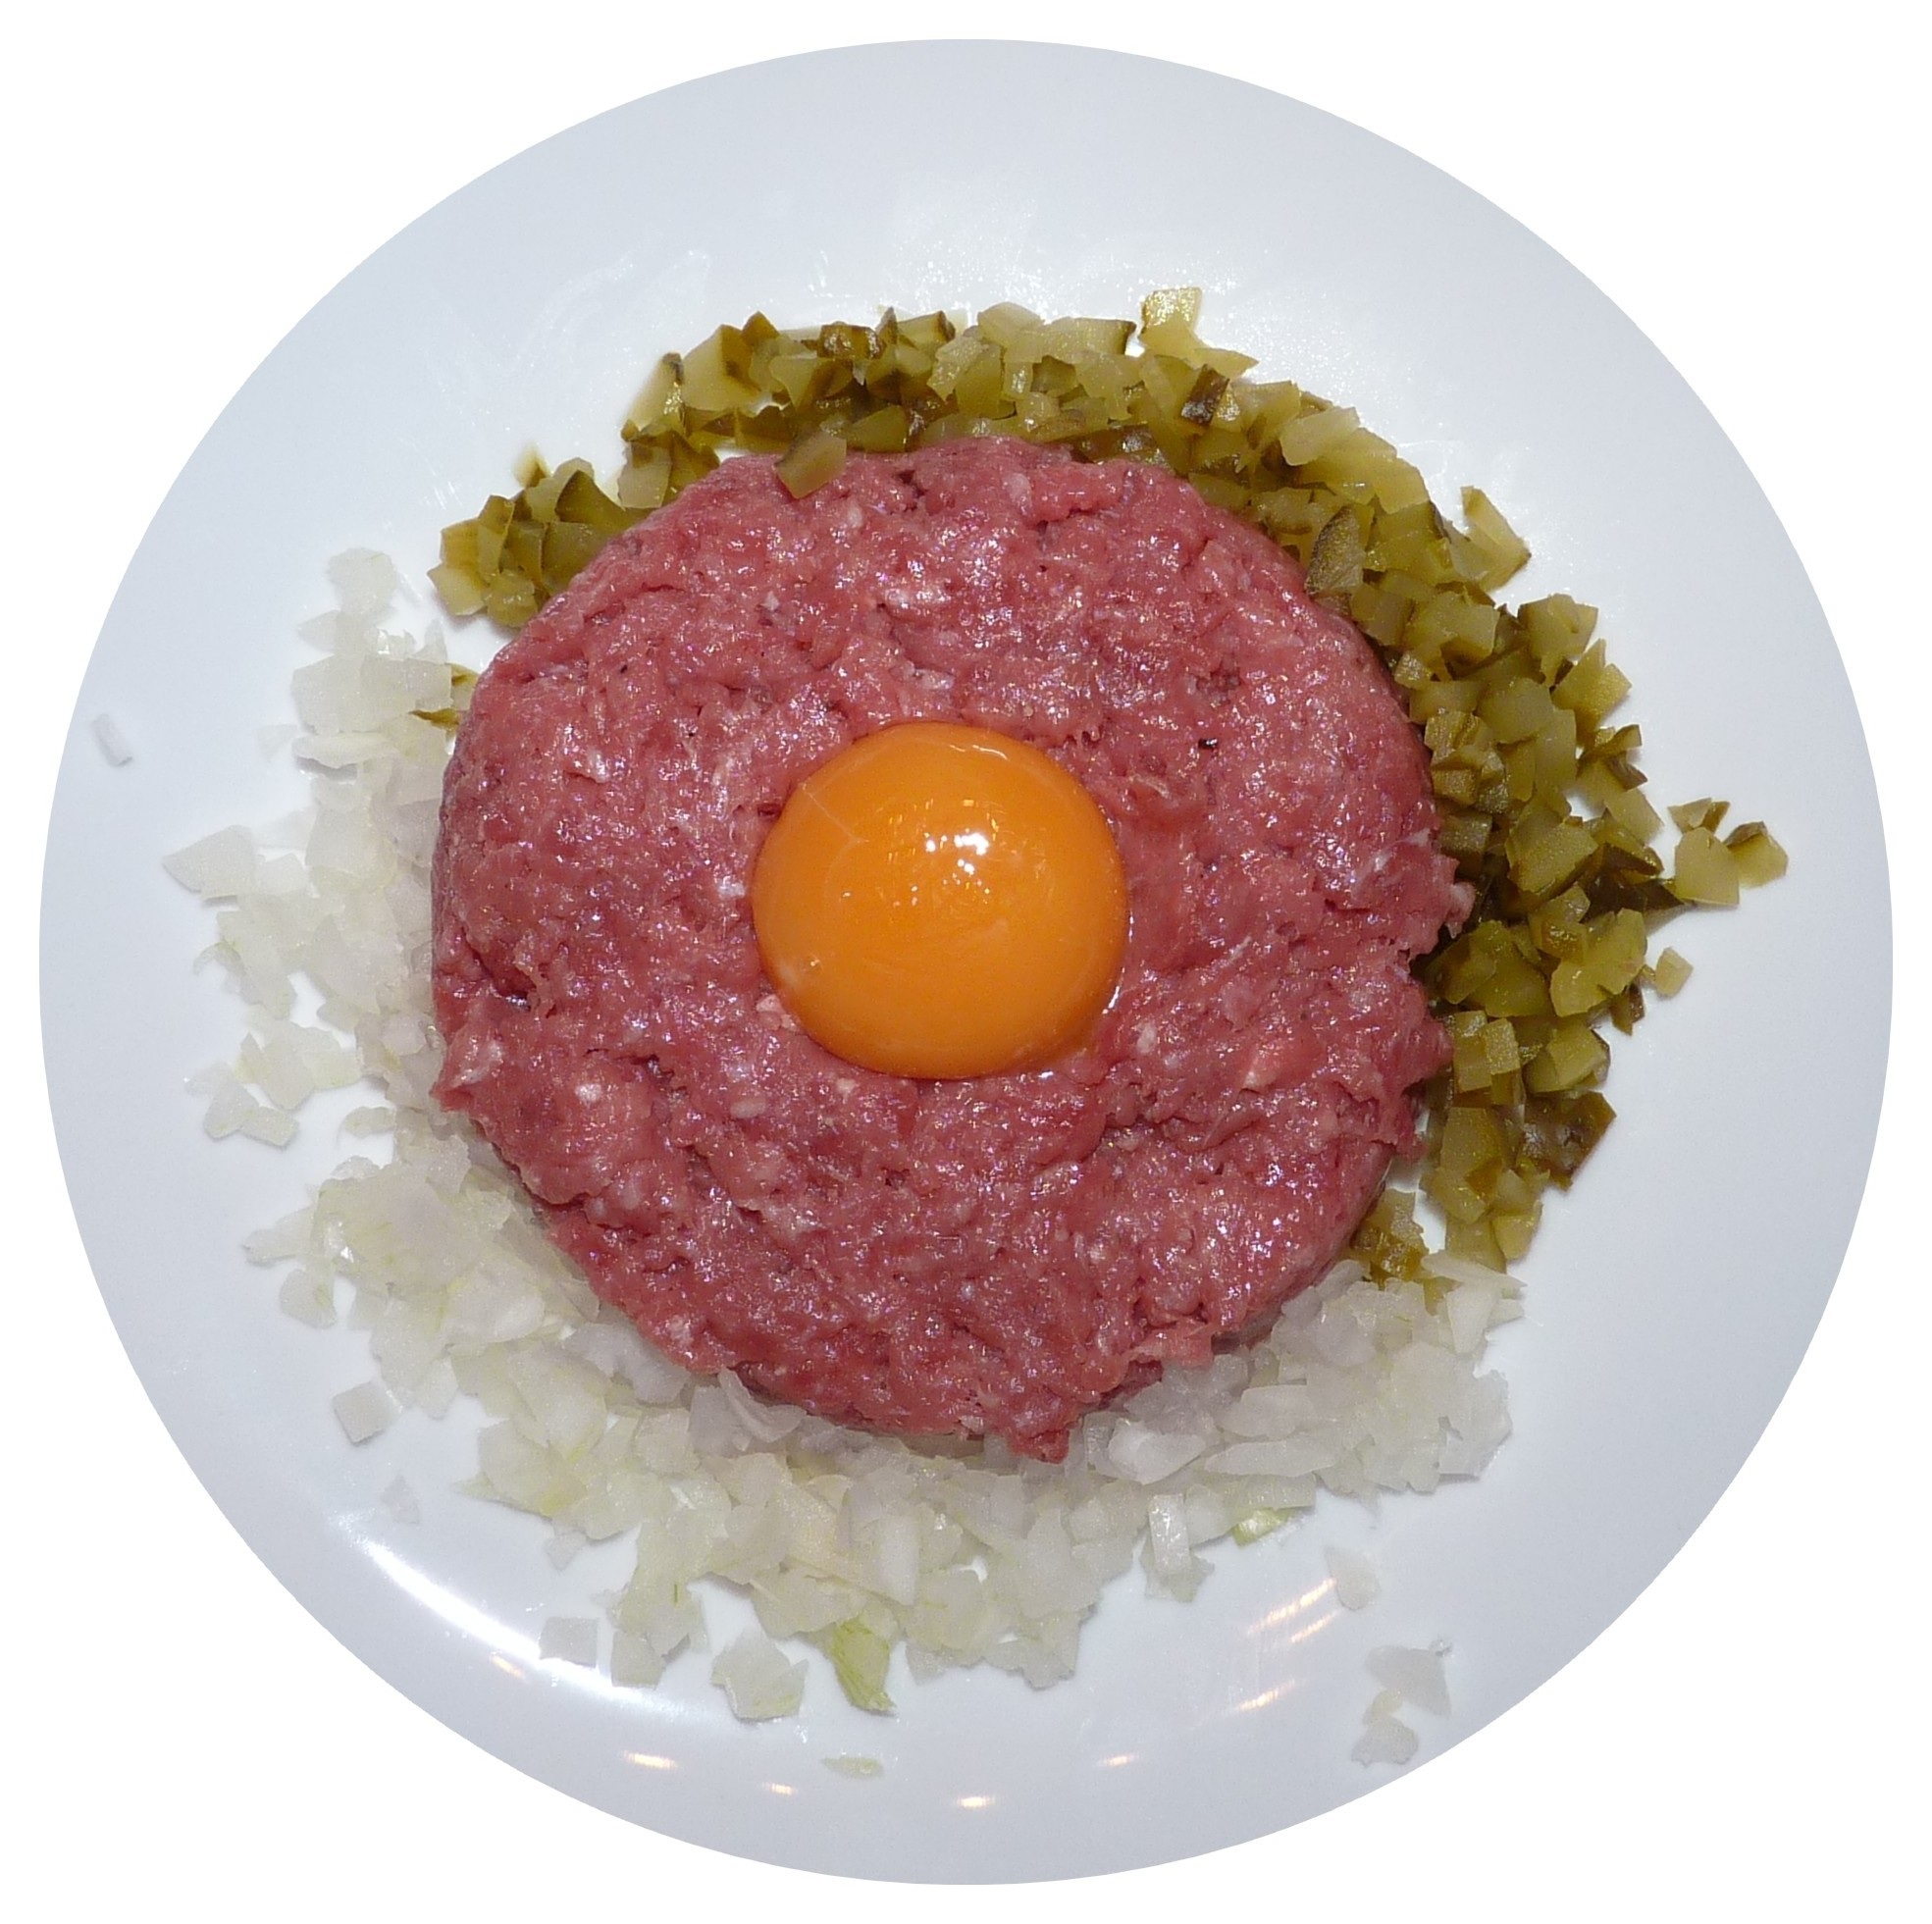
dish, food, meat, cuisine, asian food, raw meat, tartare steak, minced beef steak, steak tartare